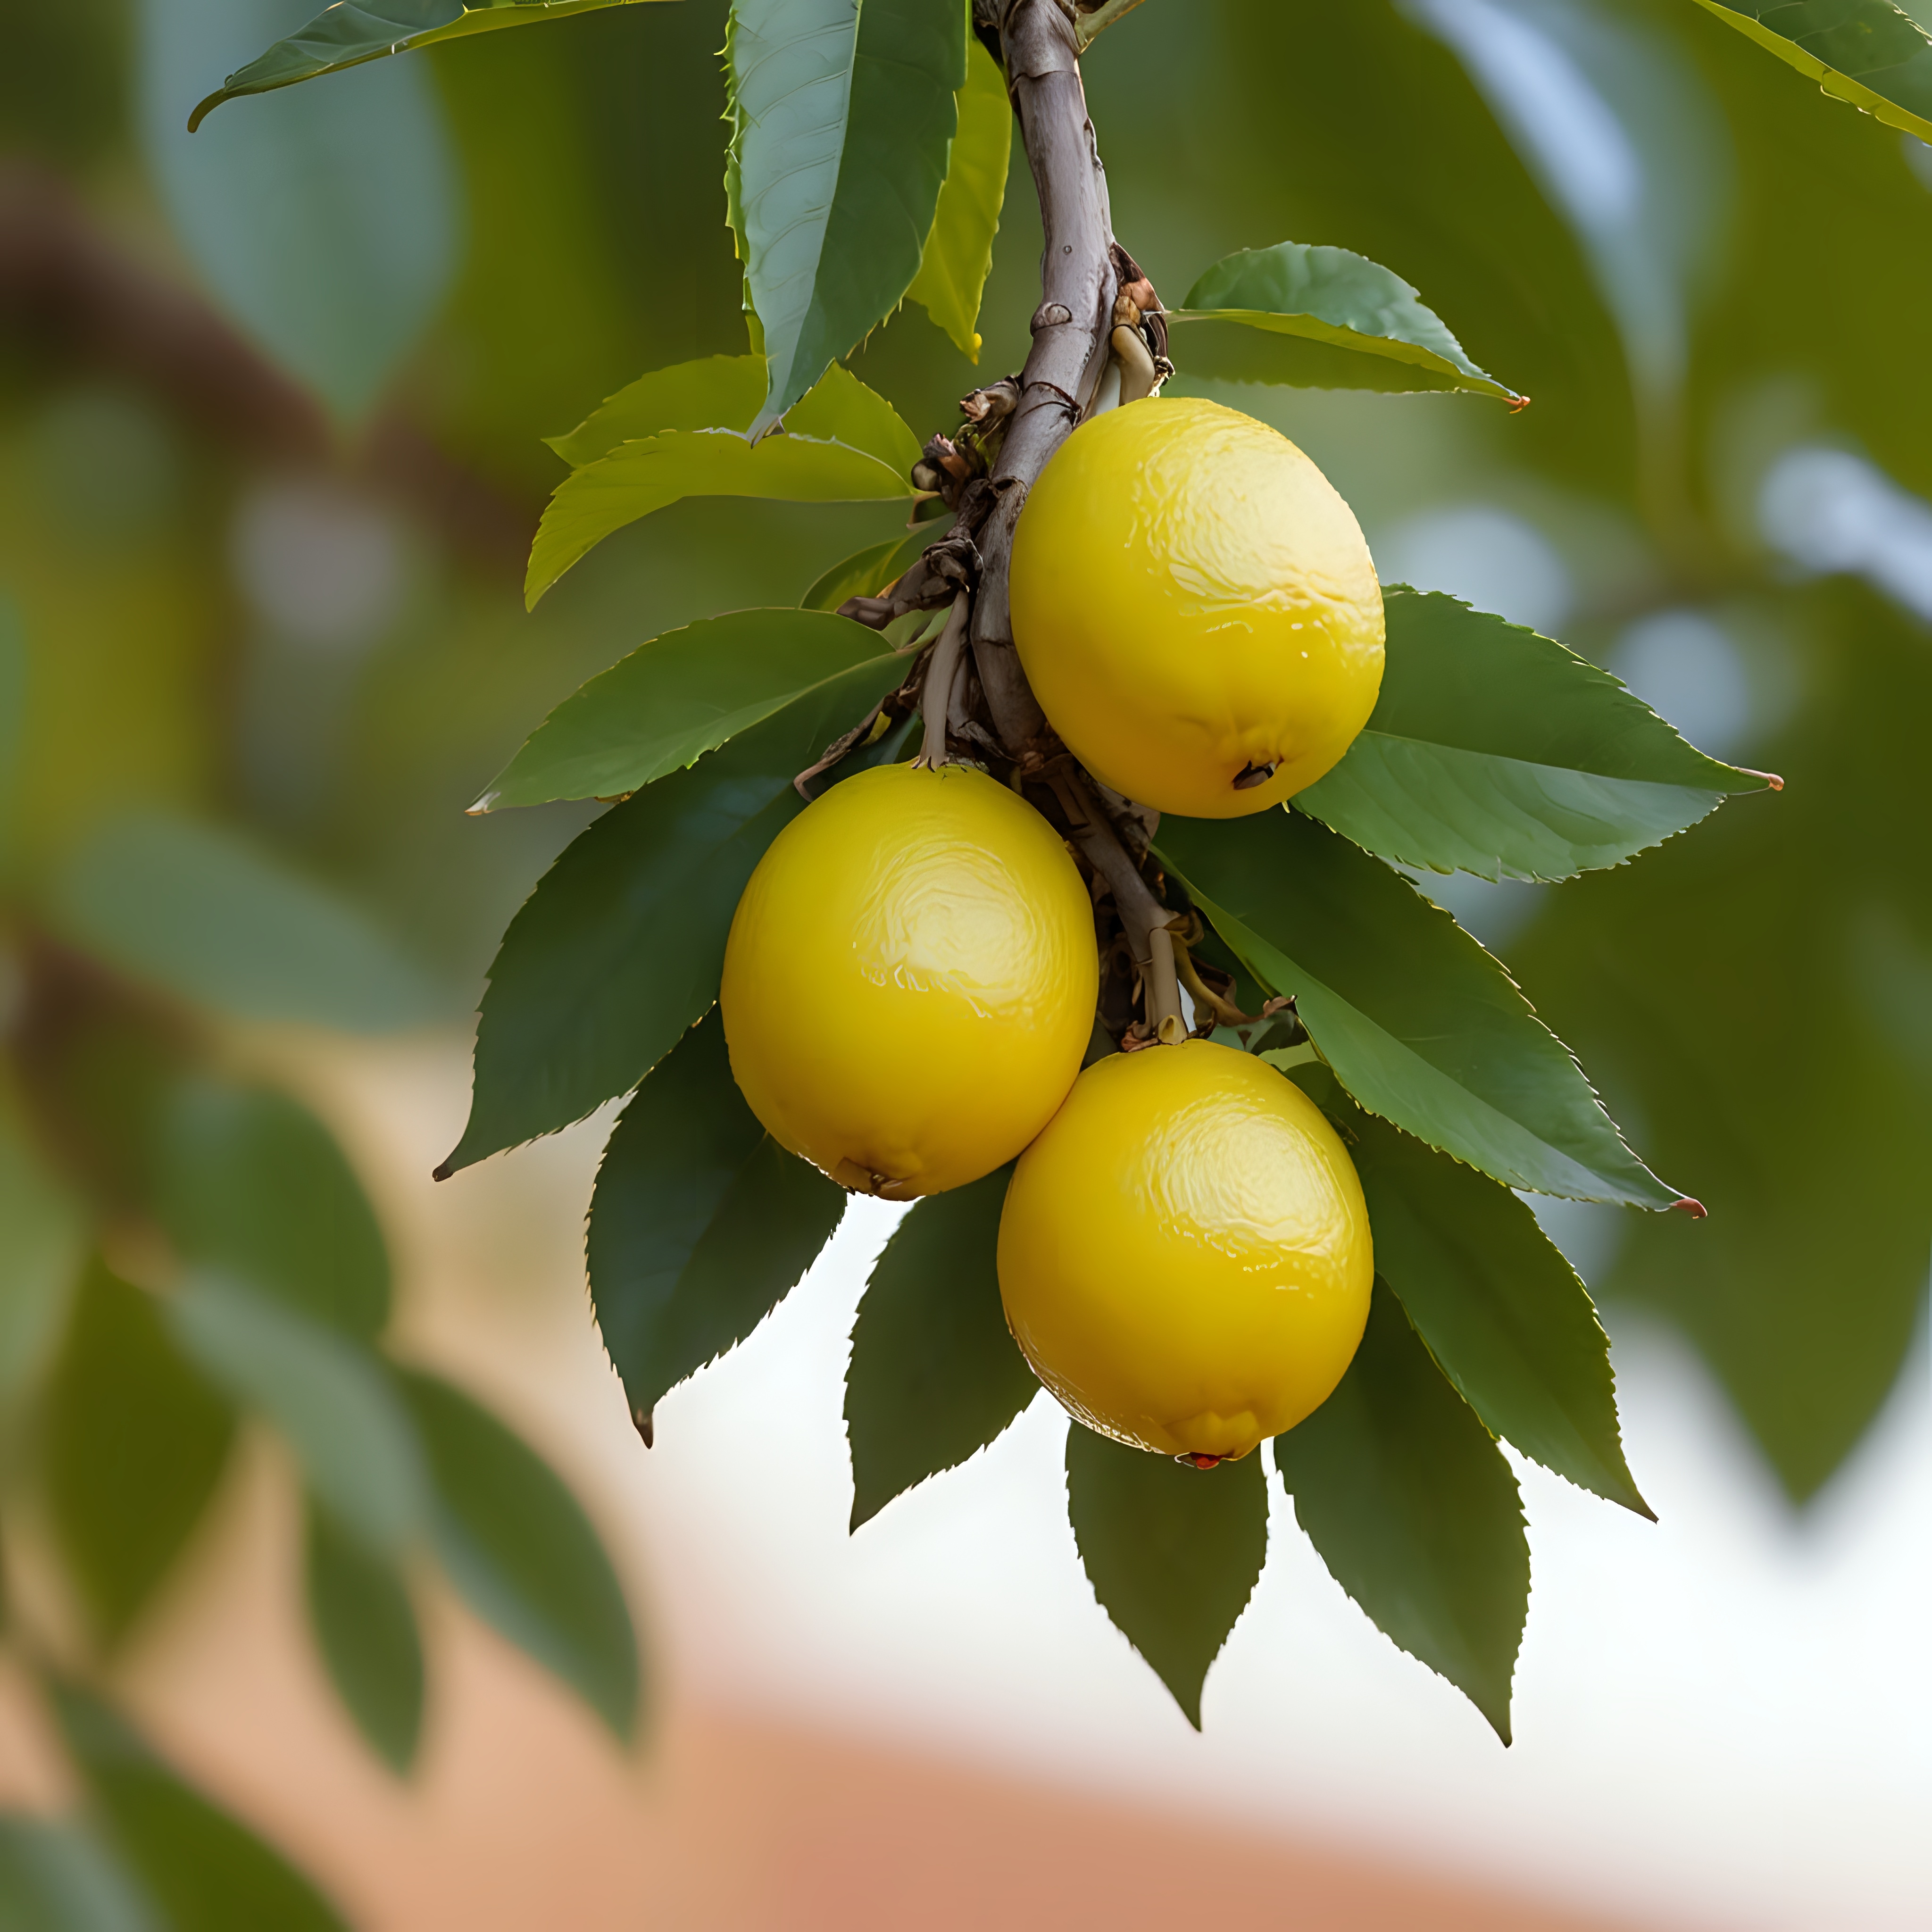
fresh, fruit, food, rangpur, citrus, orange, plant, meyer lemon, woody plant, bitter orange, citron, produce, tree, sweet lemon, valencia orange, twig, flowering plant, lemon, natural foods, fruit tree, lime, calamondin, grapefruit, citric acid, mangifera, yellow plum, Laurel family, tangelo, ebony trees and persimmons, diospyros